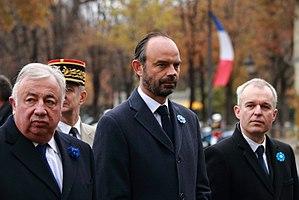
François de Rugy, Gérard Larcher et Édouard Philippe, aux cérémonies du 11 novembre 2017 à la statue Clemenceau.
Le Parlement français est la principale institution du pouvoir législatif en France. Selon la Constitution du 4 octobre 1958, elle peut en partie contrôler l’activité gouvernementale. Le Parlement est bicaméral, c'est-à-dire composé de deux chambres :